Describe the emotion expressed in this image:  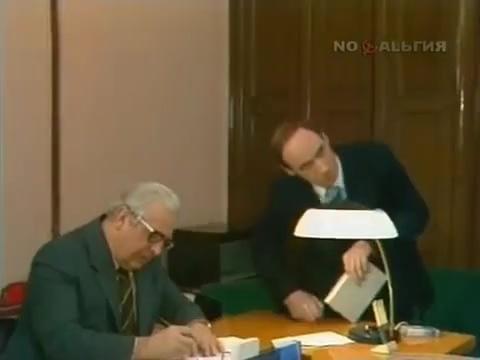
This person displays Pain, valence and arousal with low intensity.